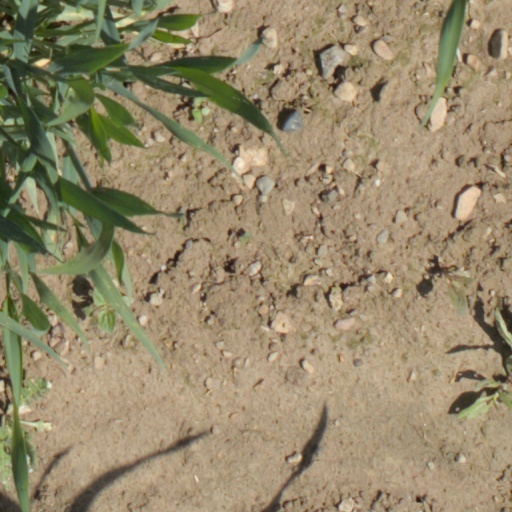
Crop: wheat